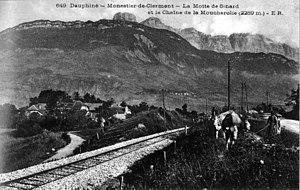
Sinard est une petite commune française située dans le département de l'Isère en région Auvergne-Rhône-Alpes
Monestier-de-Clermont est une commune française située dans le sud du département de l'Isère, en région Auvergne-Rhône-Alpes et autrefois rattachée à l'ancienne province du Dauphiné.